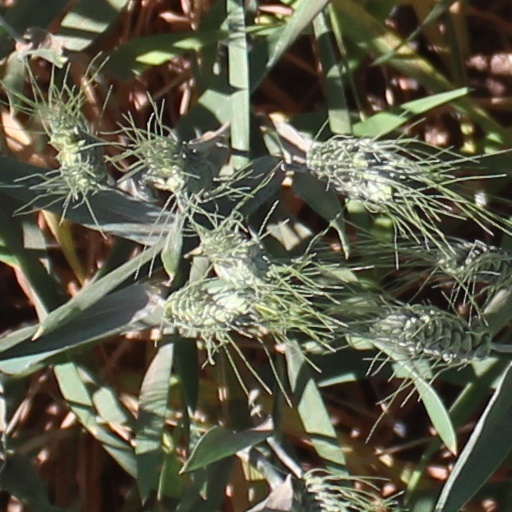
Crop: wheat